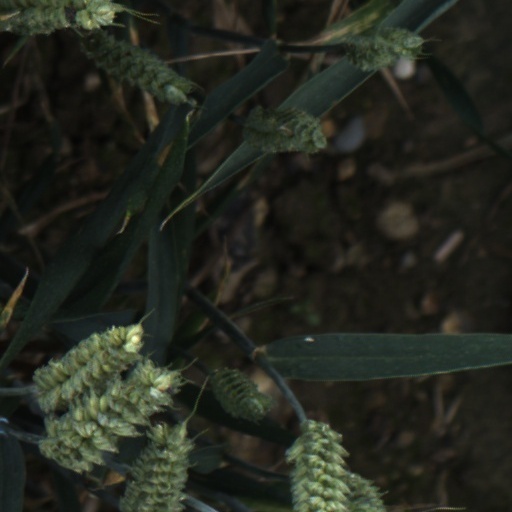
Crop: wheat